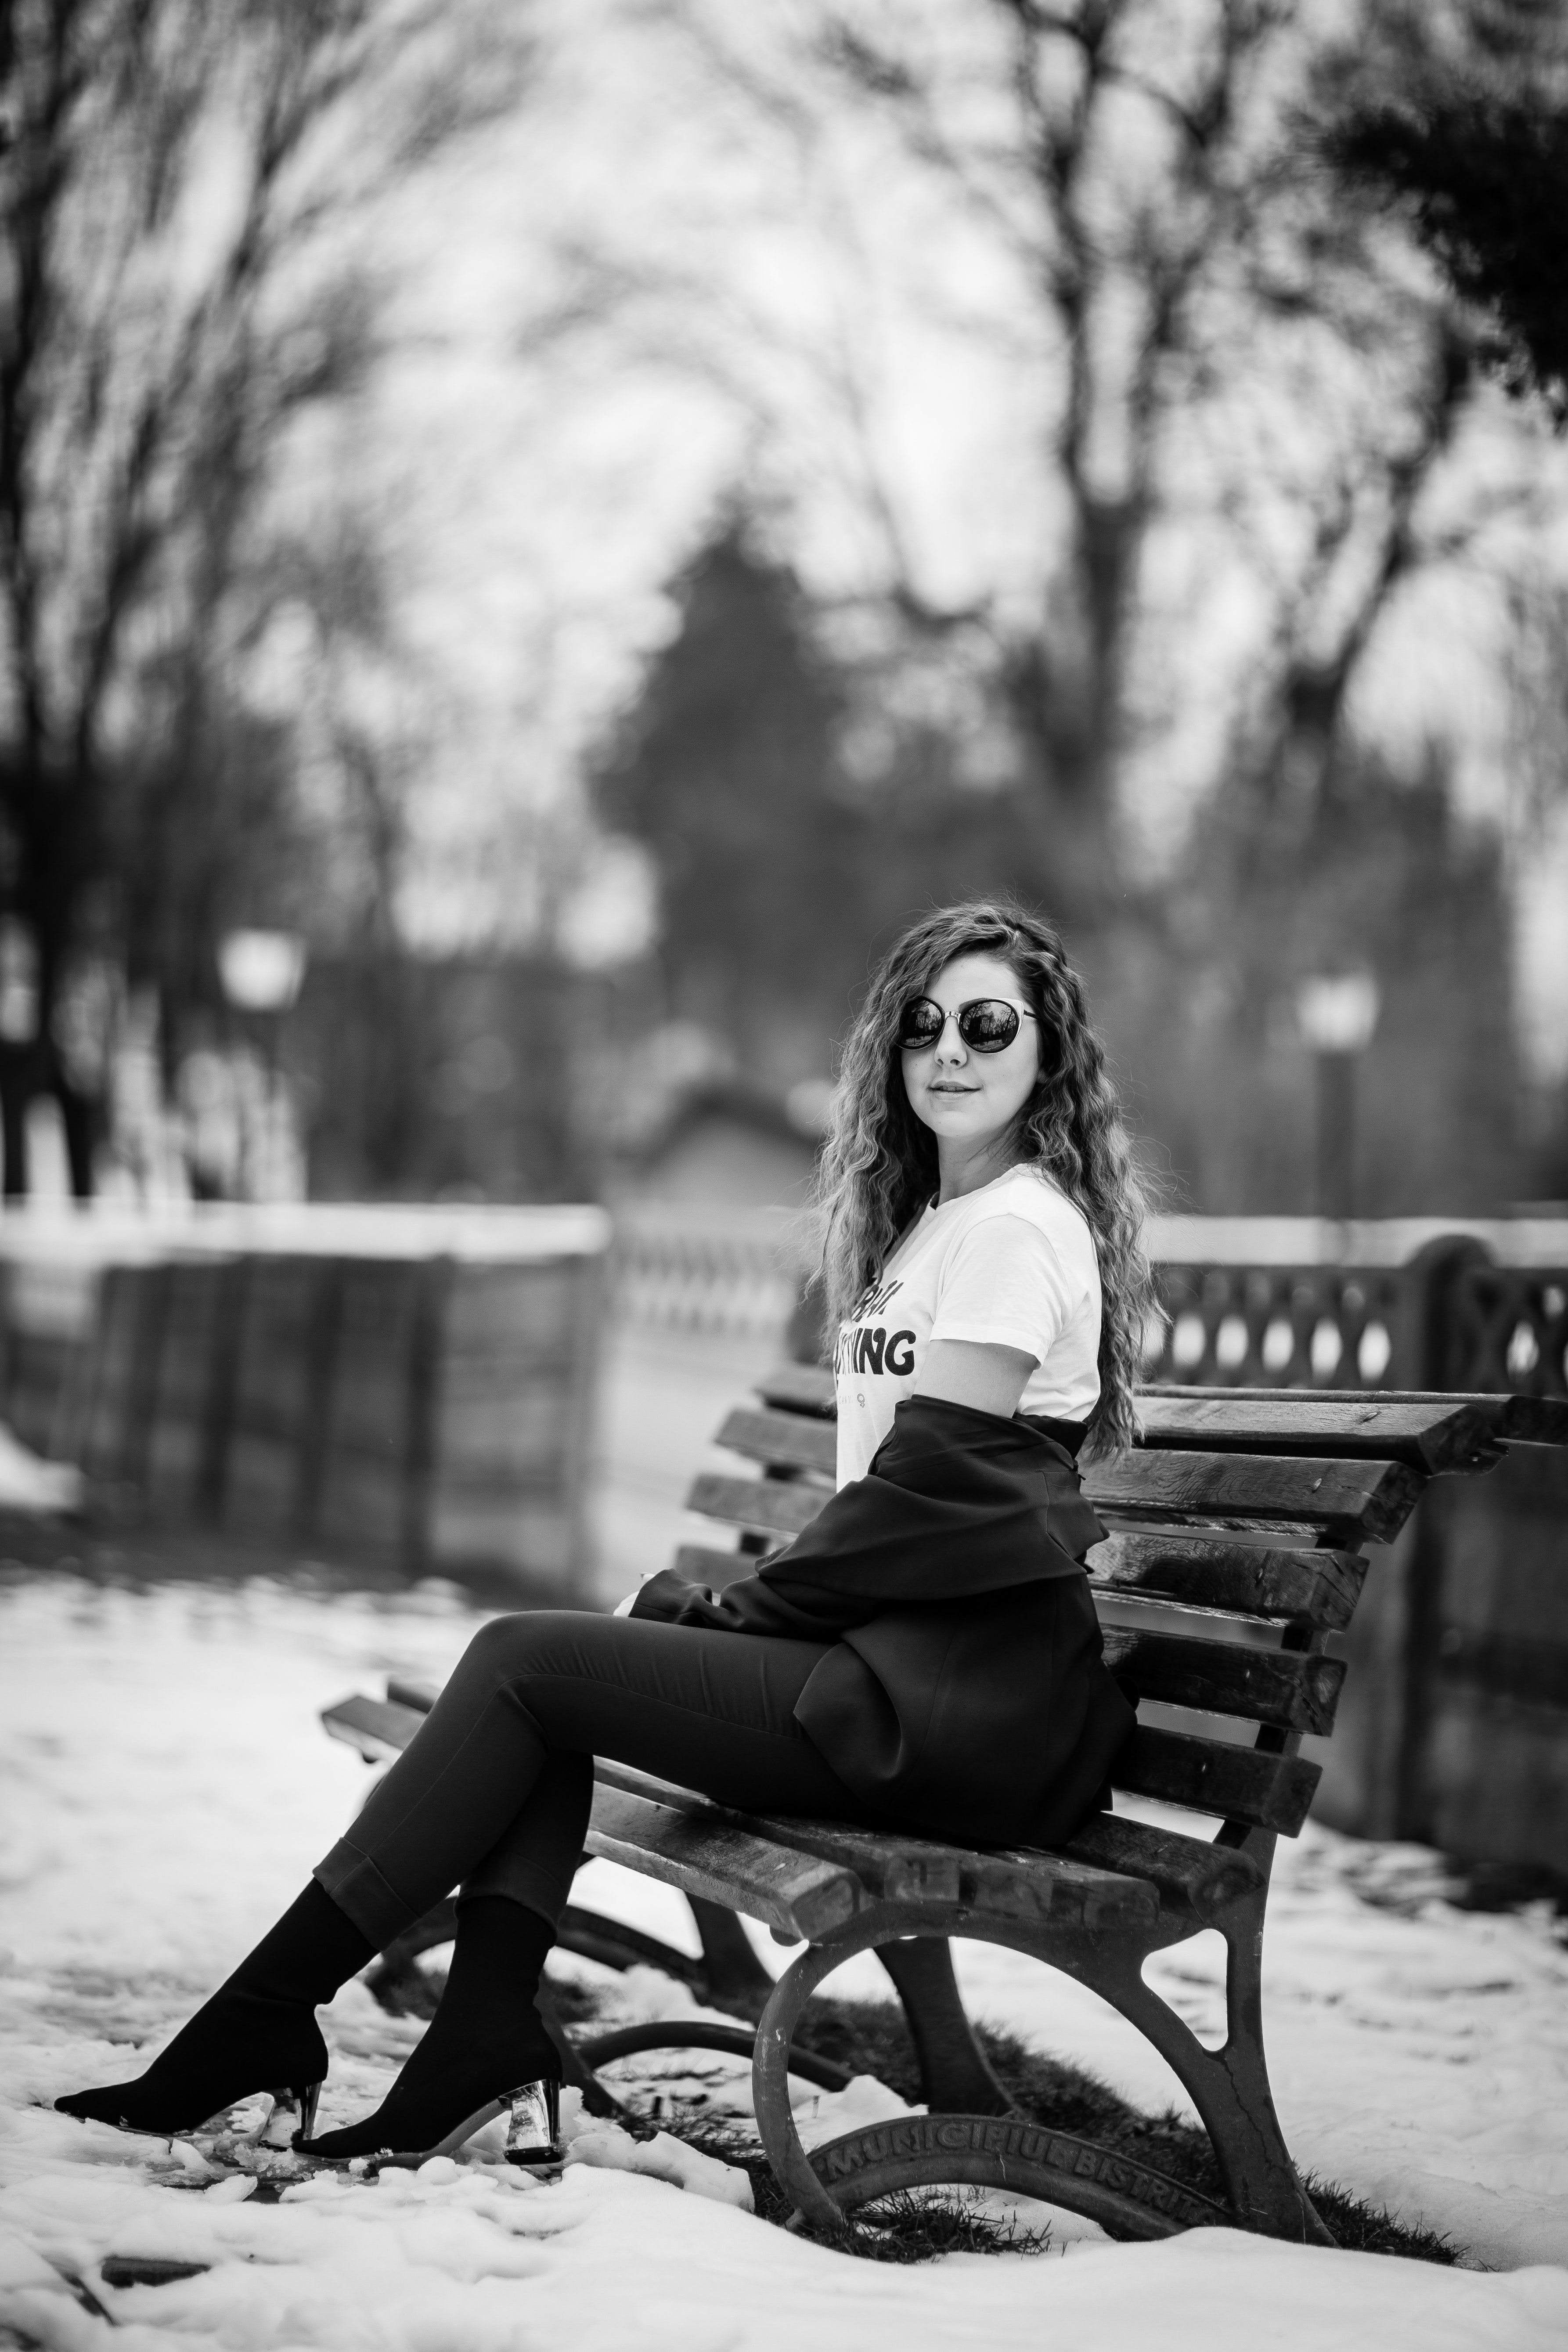
black, photograph, white, beauty, black and white, sitting, monochrome, lip, fashion, photography, photo shoot, leg, model, eye, tree, tights, monochrome photography, portrait photography, eyewear, sunglasses, long hair, black hair, dress, human leg, winter, glasses, style, knee, shoe, retro style, flash photography